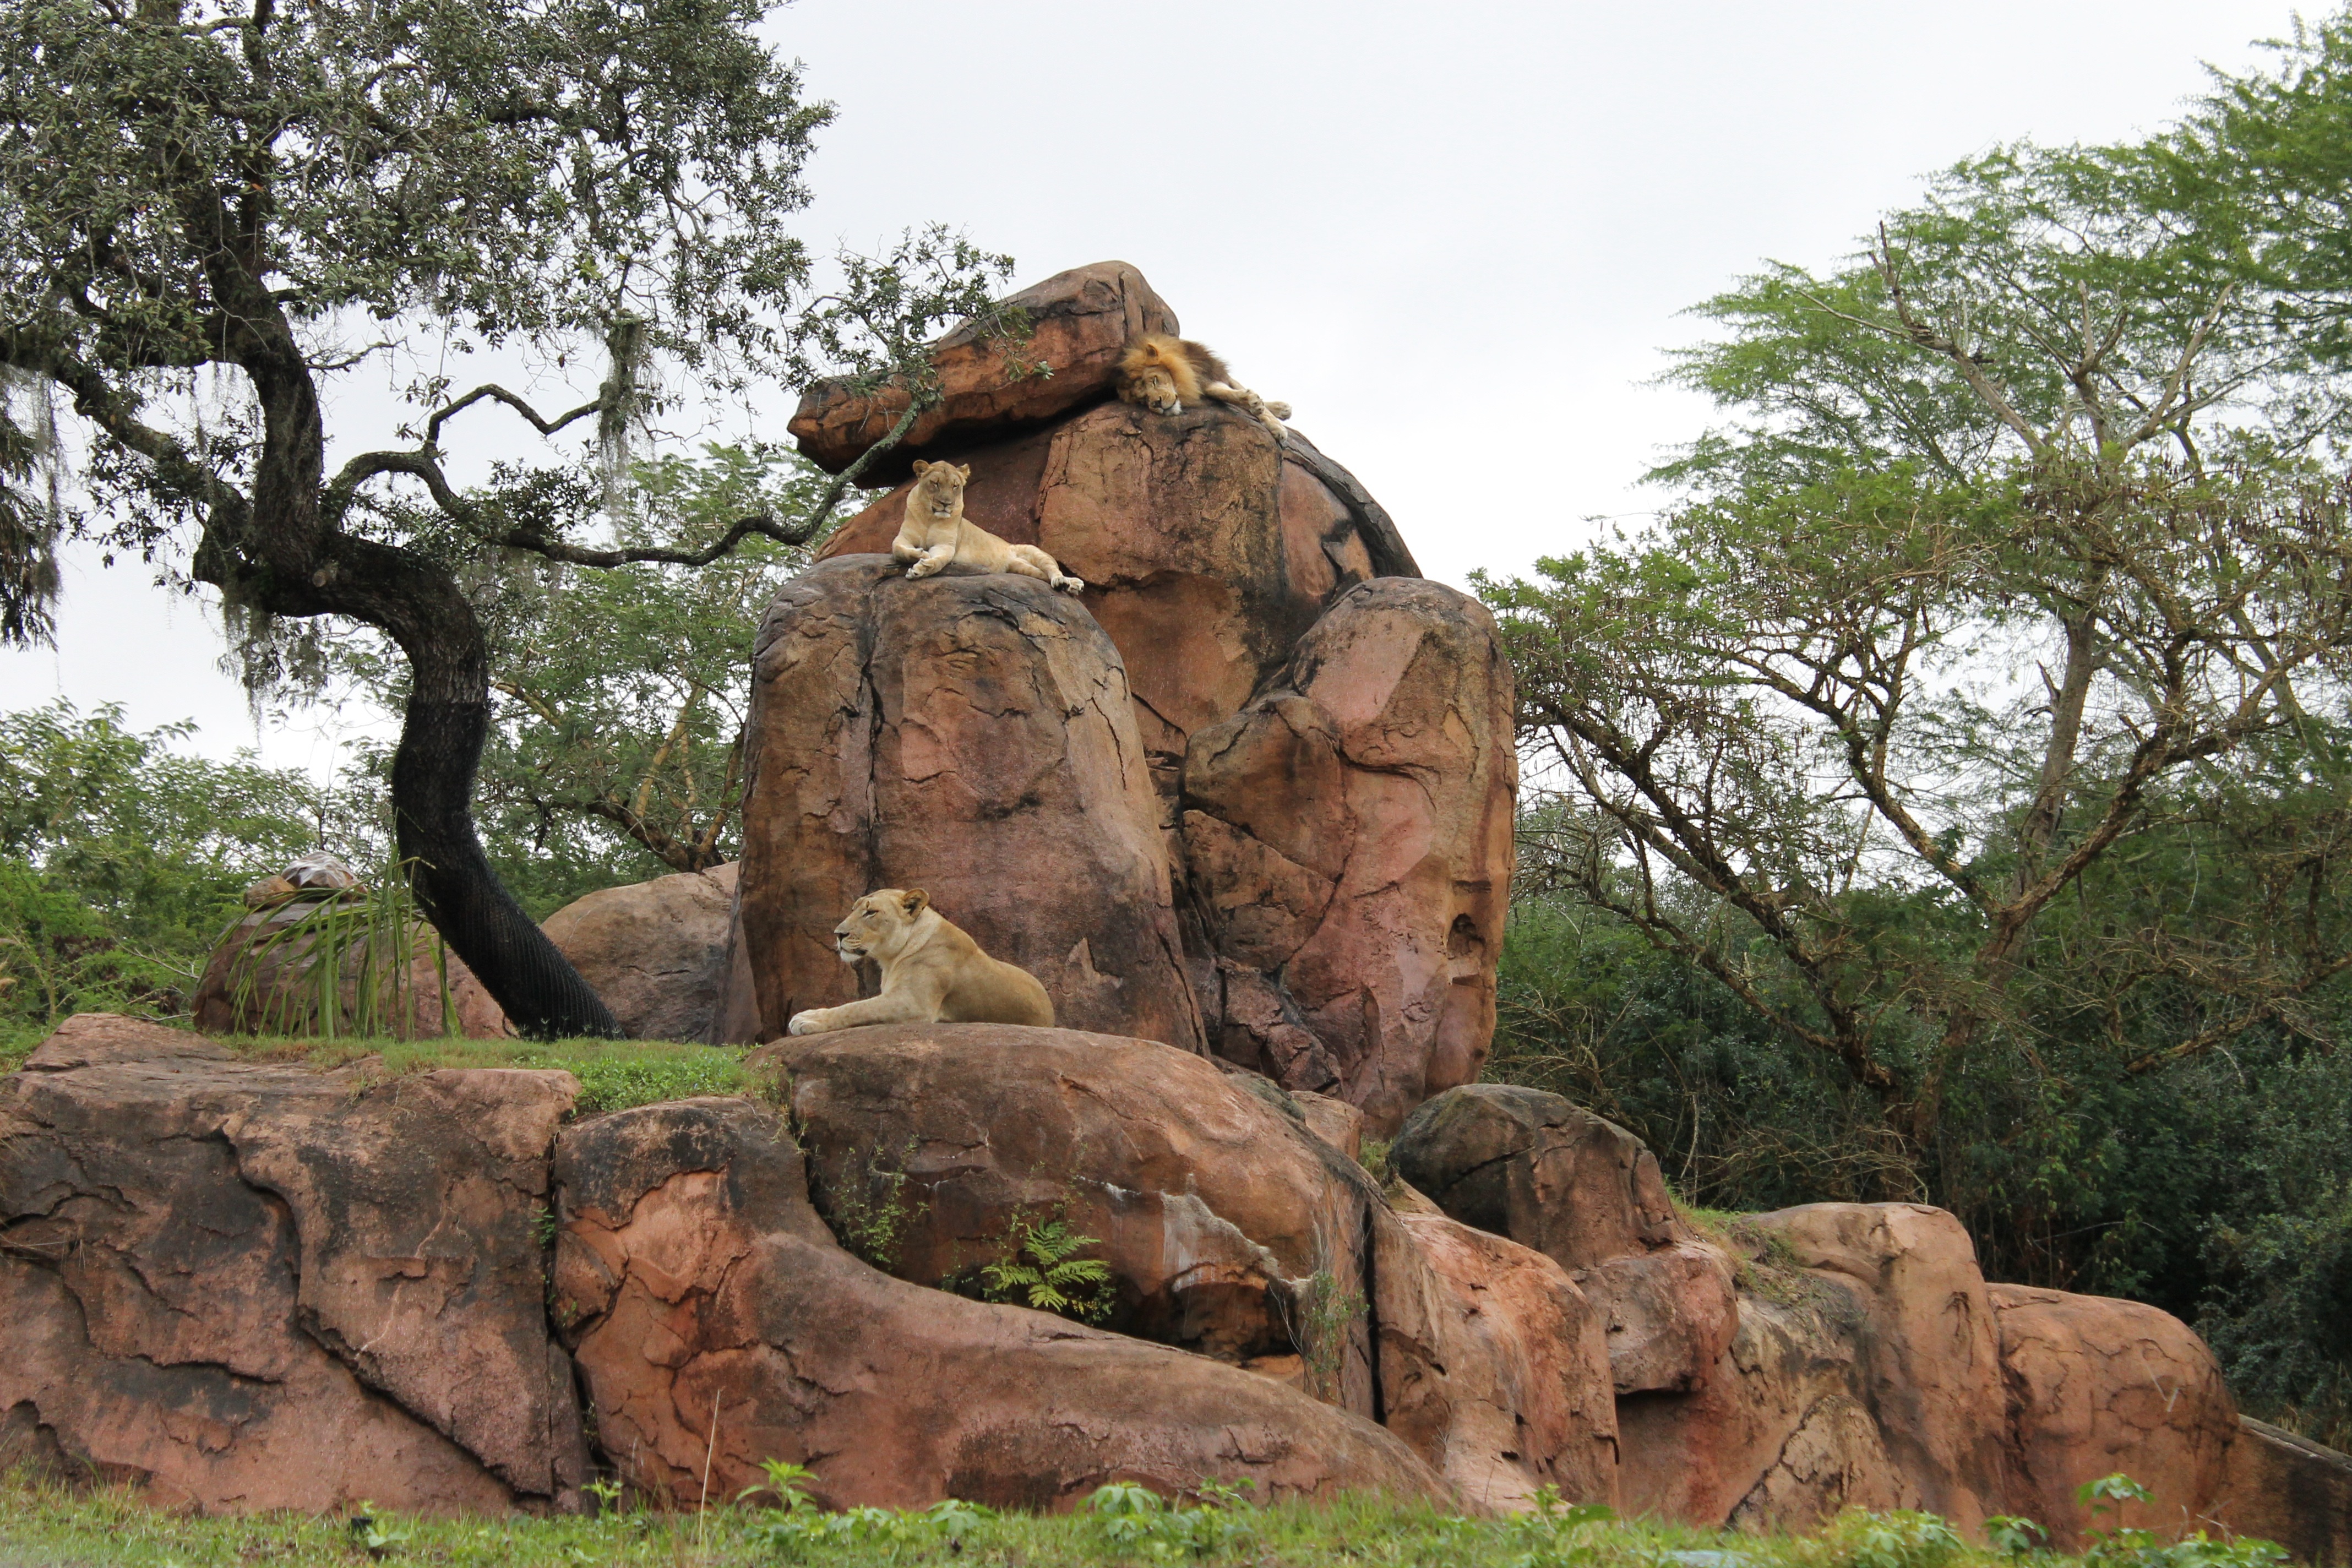
tree, rock, monument, arch, zoo, park, lion, sculpture, savannah, boulder, safari, monolith, pride, ancient history